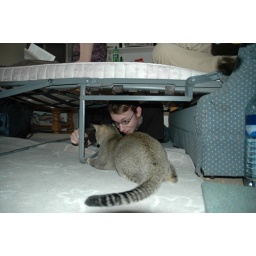
the next morning we found matt and the cat under the bed